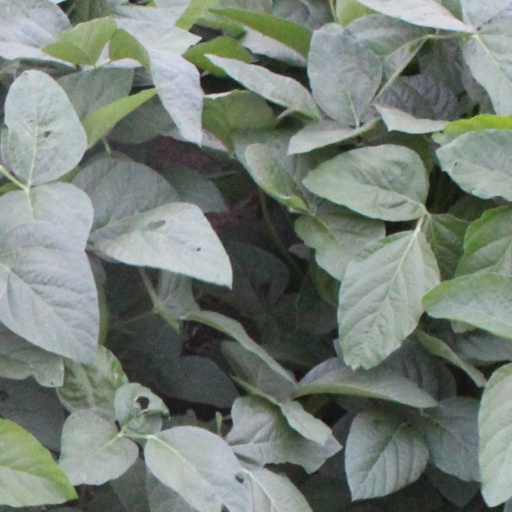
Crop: soybean